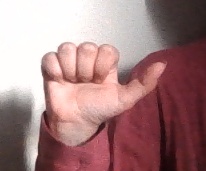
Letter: dhad